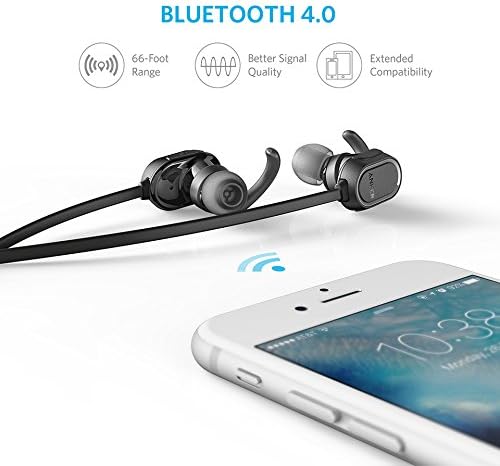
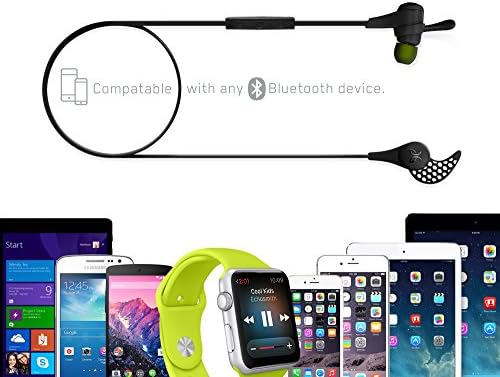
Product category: headphones
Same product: no